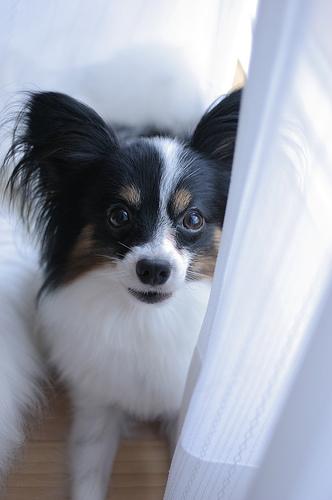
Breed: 806-n000129-papillon